Geneviève Guilbault

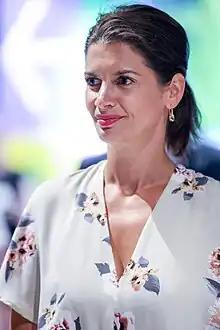
Guilbault in 2023

Geneviève Guilbault (born November 4, 1982) is a Canadian politician who was elected to the National Assembly of Quebec in a by-election held in the electoral district Louis-Hébert on October 2, 2017. She is a member of the Coalition Avenir Québec. On October 18, 2018, she was appointed Deputy Premier and Minister of Public Safety. On October 20, 2022, she was re-appointed Deputy Premier and appointed Minister of Transport replacing François Bonnardel.